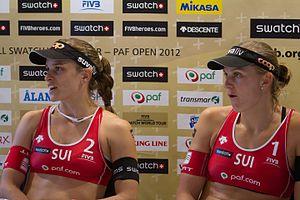
Simone Kuhn, née le 2 septembre 1980 à Nesslau, est une joueuse de beach-volley suisse, désormais retraitée. Elle a notamment été Championne d'Europe de sa discipline en 2004.
Nadine Zumkehr, née le 5 février 1985 à Frutigen, est une joueuse de beach-volley suisse.